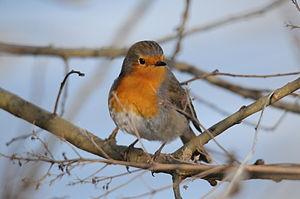
Le rouge-gorge est un nom vernaculaire donné à plusieurs oiseaux Passeriformes en raison de la couleur rouge du plumage de leur poitrail. Ces espèces ne sont apparentées que de loin. En Europe, le terme fait plus particulièrement référence à Erithacus rubecula, mais il y a aussi un rouge-gorge en Amérique.